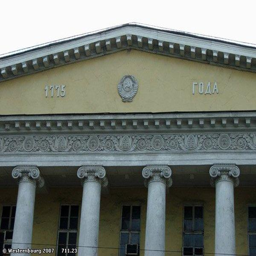
building of the estate constructed